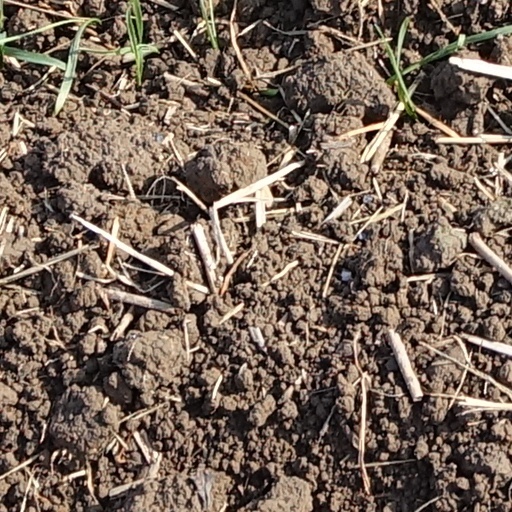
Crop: wheat